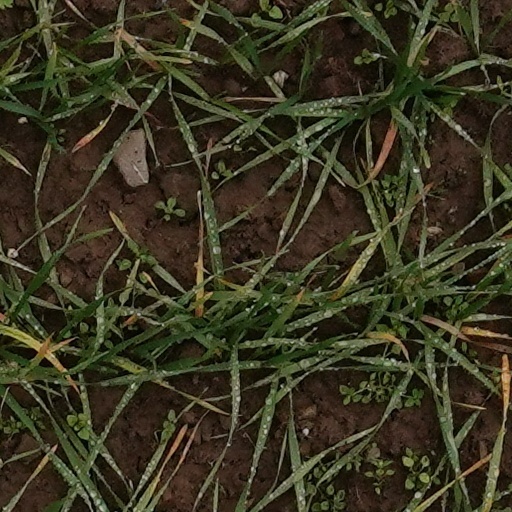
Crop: wheat